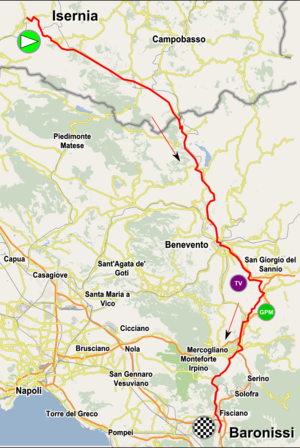
Giro Rosa 2017 / Etaperne / 7. etape
7. etape
Giro Rosa 2017 var den 28. udgave af cykelløbet Giro Rosa, damernes udgave af Giro d'Italia. Løbet var en del af UCI Women's World Tour og blev arrangeret fra 30. juni til 9. juli 2017. Den samlede vinder af løbet blev hollandske Anna van der Breggen fra Boels-Dolmans. Danske Cecilie Uttrup Ludwig vandt den hvide ungdomstrøje.